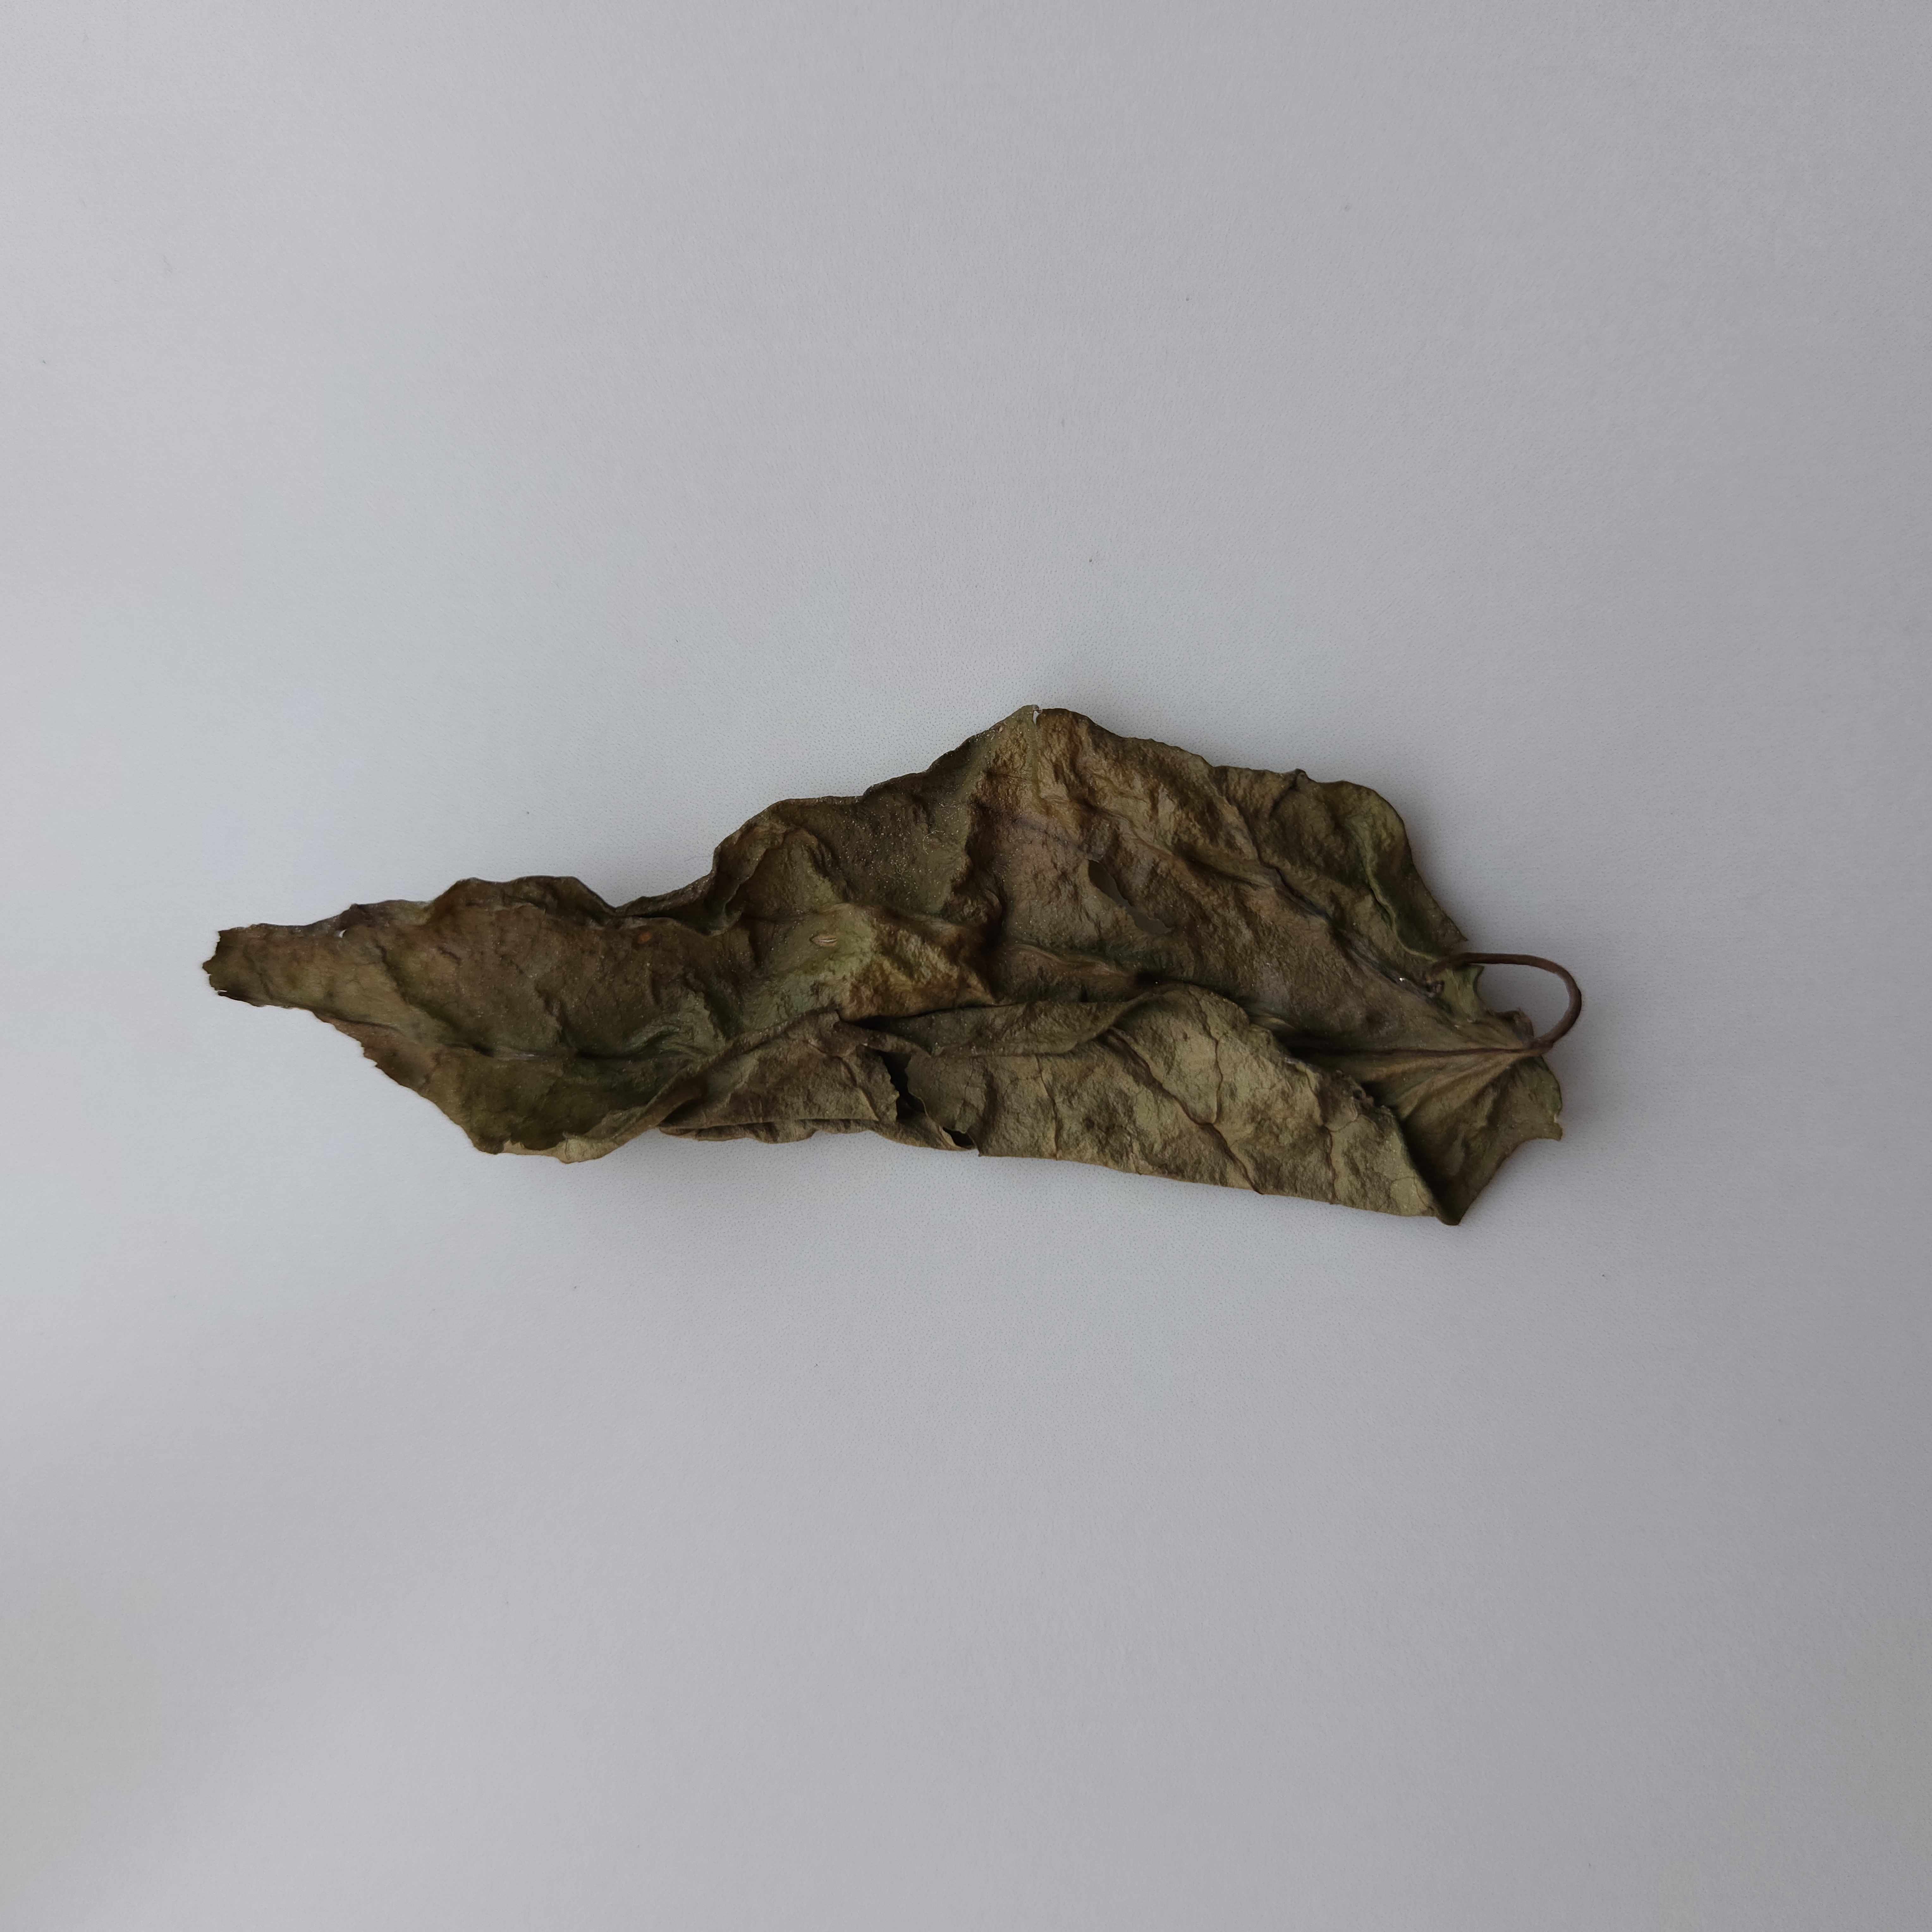
Label: Dried